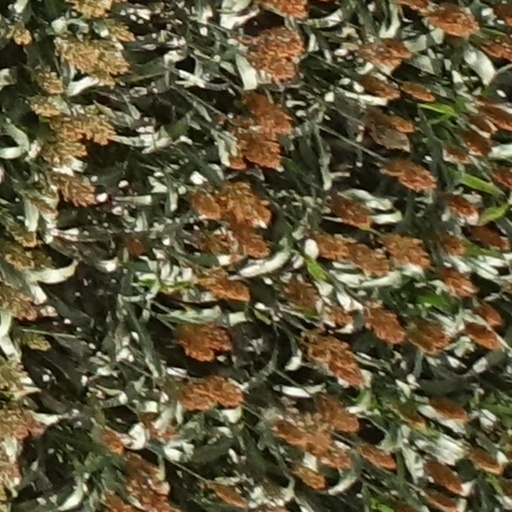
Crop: sorghum